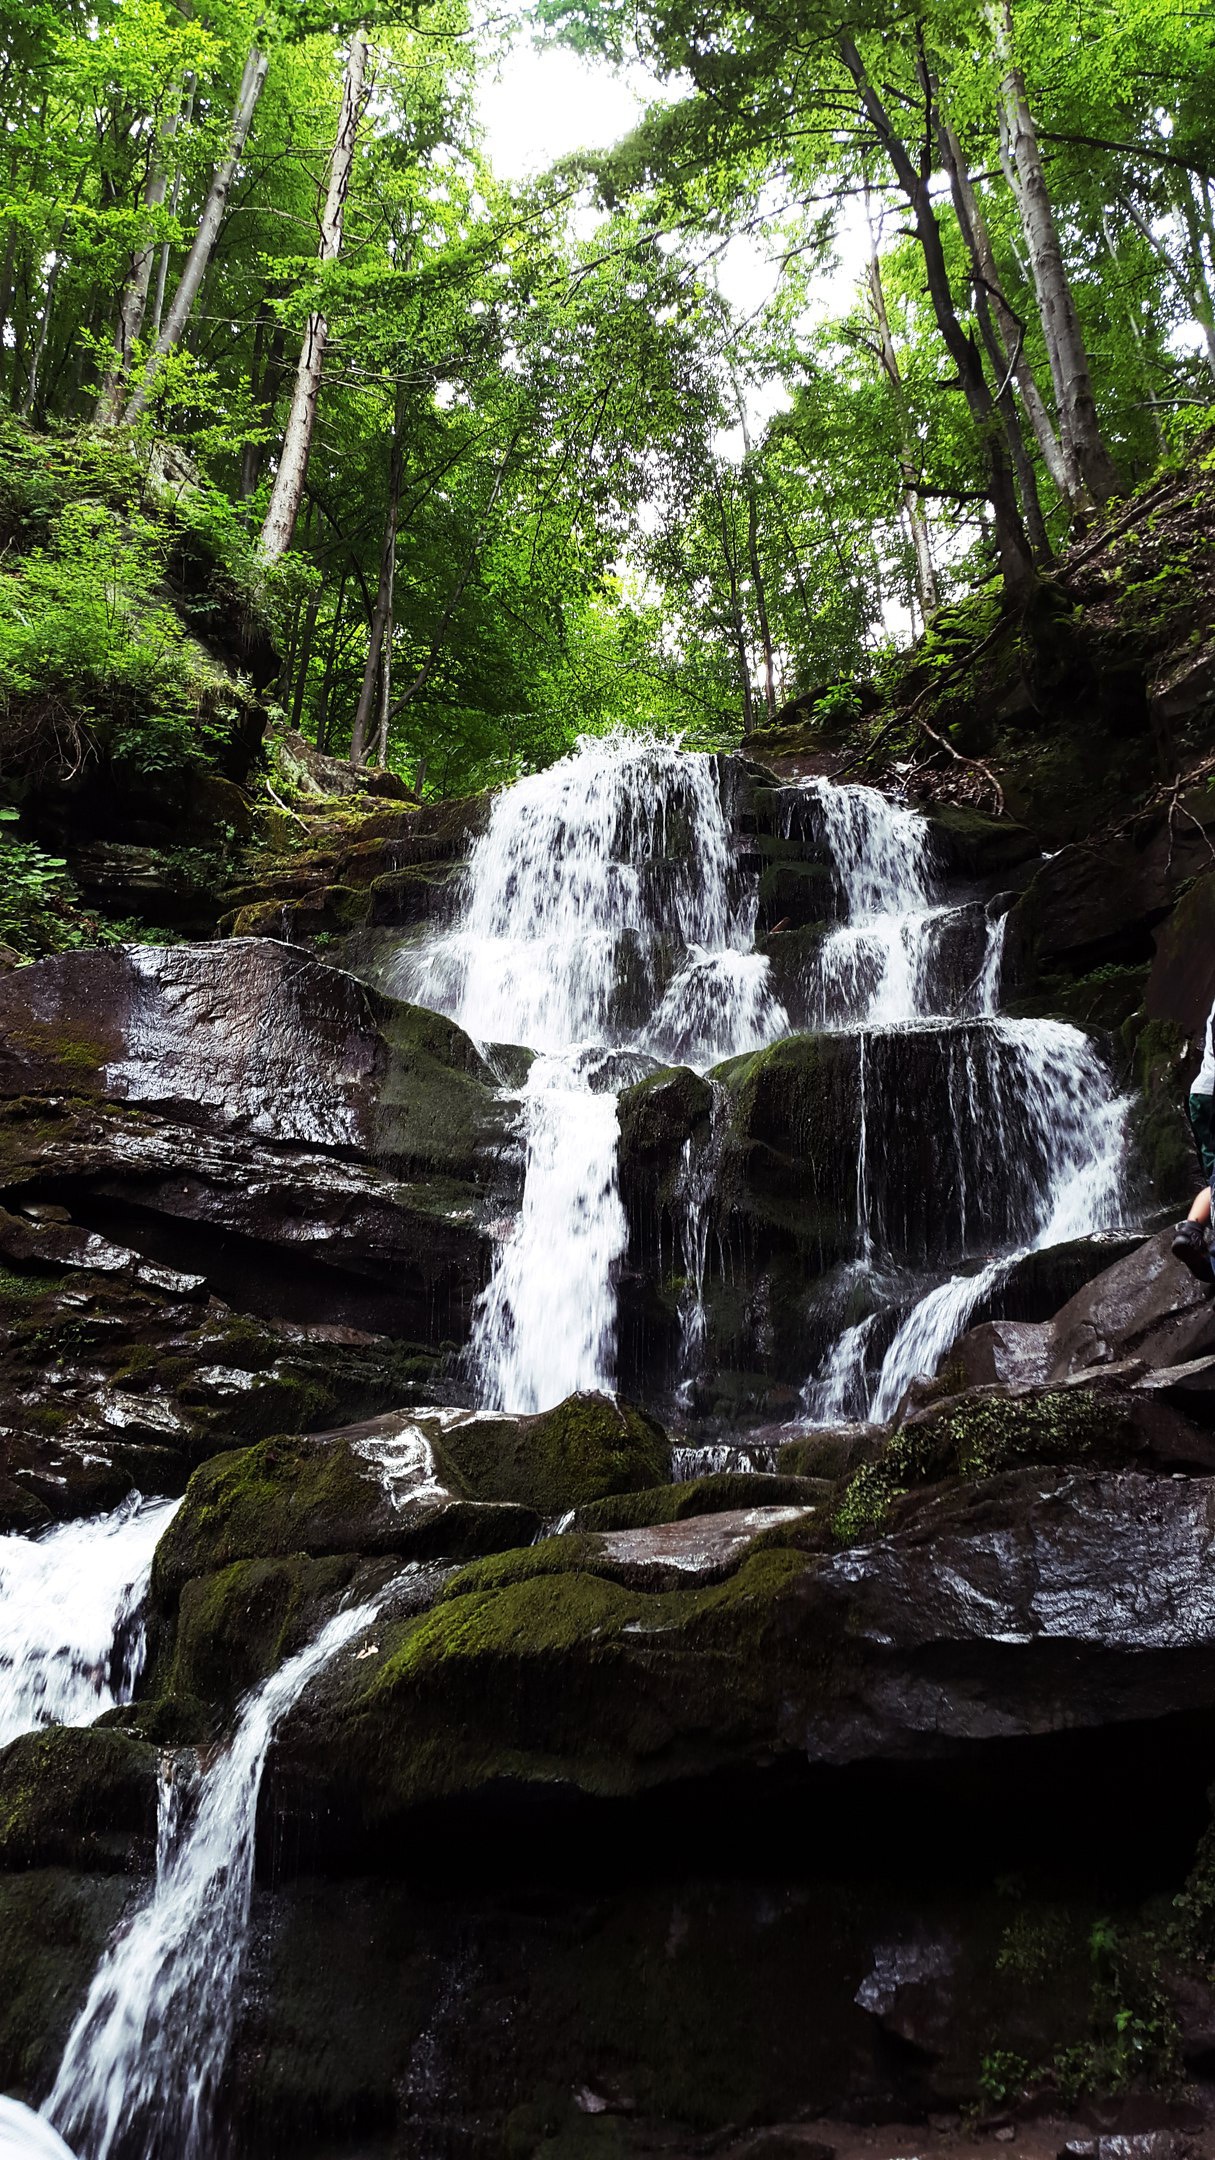
tree, water, nature, forest, rock, waterfall, wilderness, river, stream, jungle, body of water, stones, rainforest, beauty, wasserfall, woodland, habitat, water feature, watercourse, water jet, the carpathians, shipot